Buddhism in North Karnataka

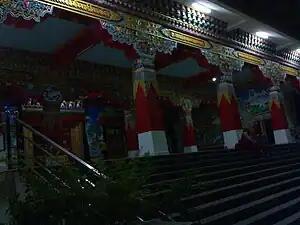
Tibetan colony Mundgod

The Tibetan settlement at Mundgod, is located 45 km from Hubli-Dharwad. and the settlement at Mundgod is the largest in India. It was founded in 1966. Now there are nine camps with two monasteries and a nunnery. One of the monasteries is Rato Dratsang.